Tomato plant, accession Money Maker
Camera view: tilt-top (135 deg); turntable rotation: 150 degrees
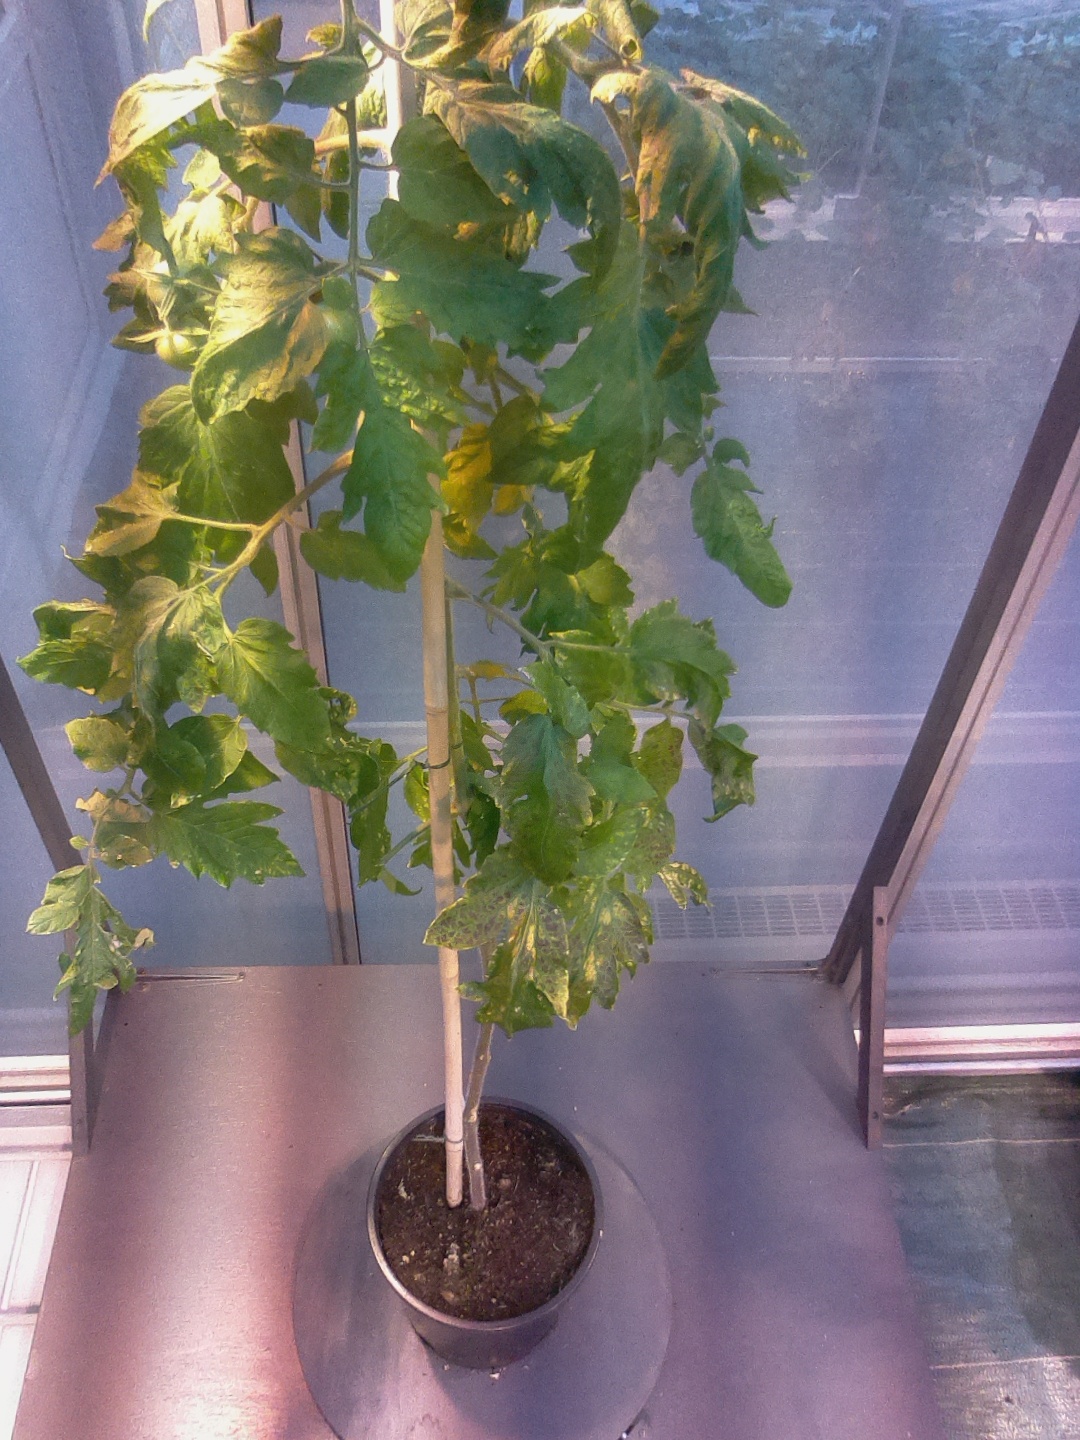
BBCH growth stage 73: 30%-40% of final fruit size